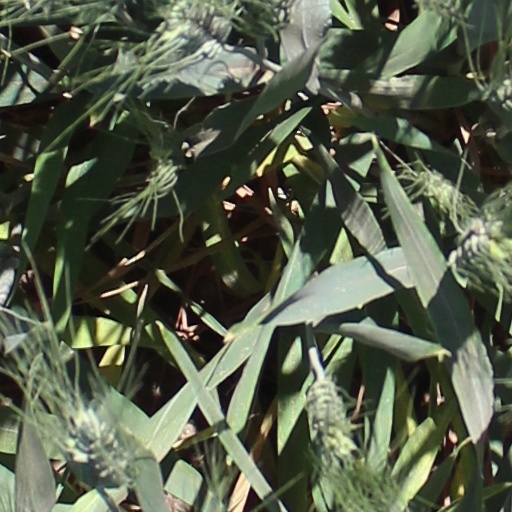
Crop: wheat